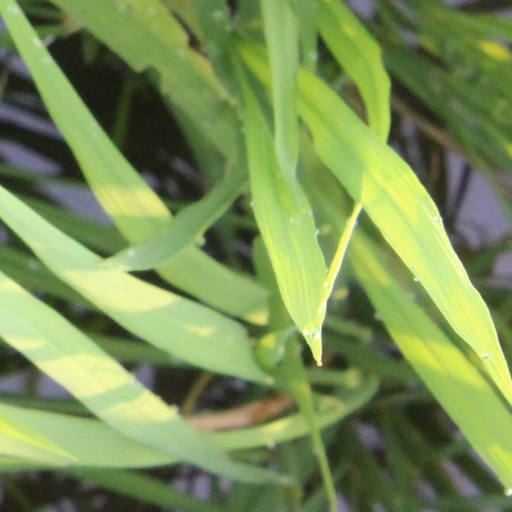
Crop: rice